USS Litchfield

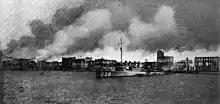
"Litchfield" at the Great Fire of Smyrna.

Late in 1923, "Litchfield" returned to the United States, her cargo including the remains of World War I hero George Dilboy which were being returned to the US for reburial after his original grave was desecrated as part of the Greco-Turkish conflict. "Litchfield" entered the New York Navy Yard on 30 October 1923 for overhaul. "Litchfield" joined Destroyer Squadron 12 based at San Diego 24 May 1924. During maneuvers and tactical exercises with the battle fleet in October, she was awarded prize money for her competitive short-range firing.